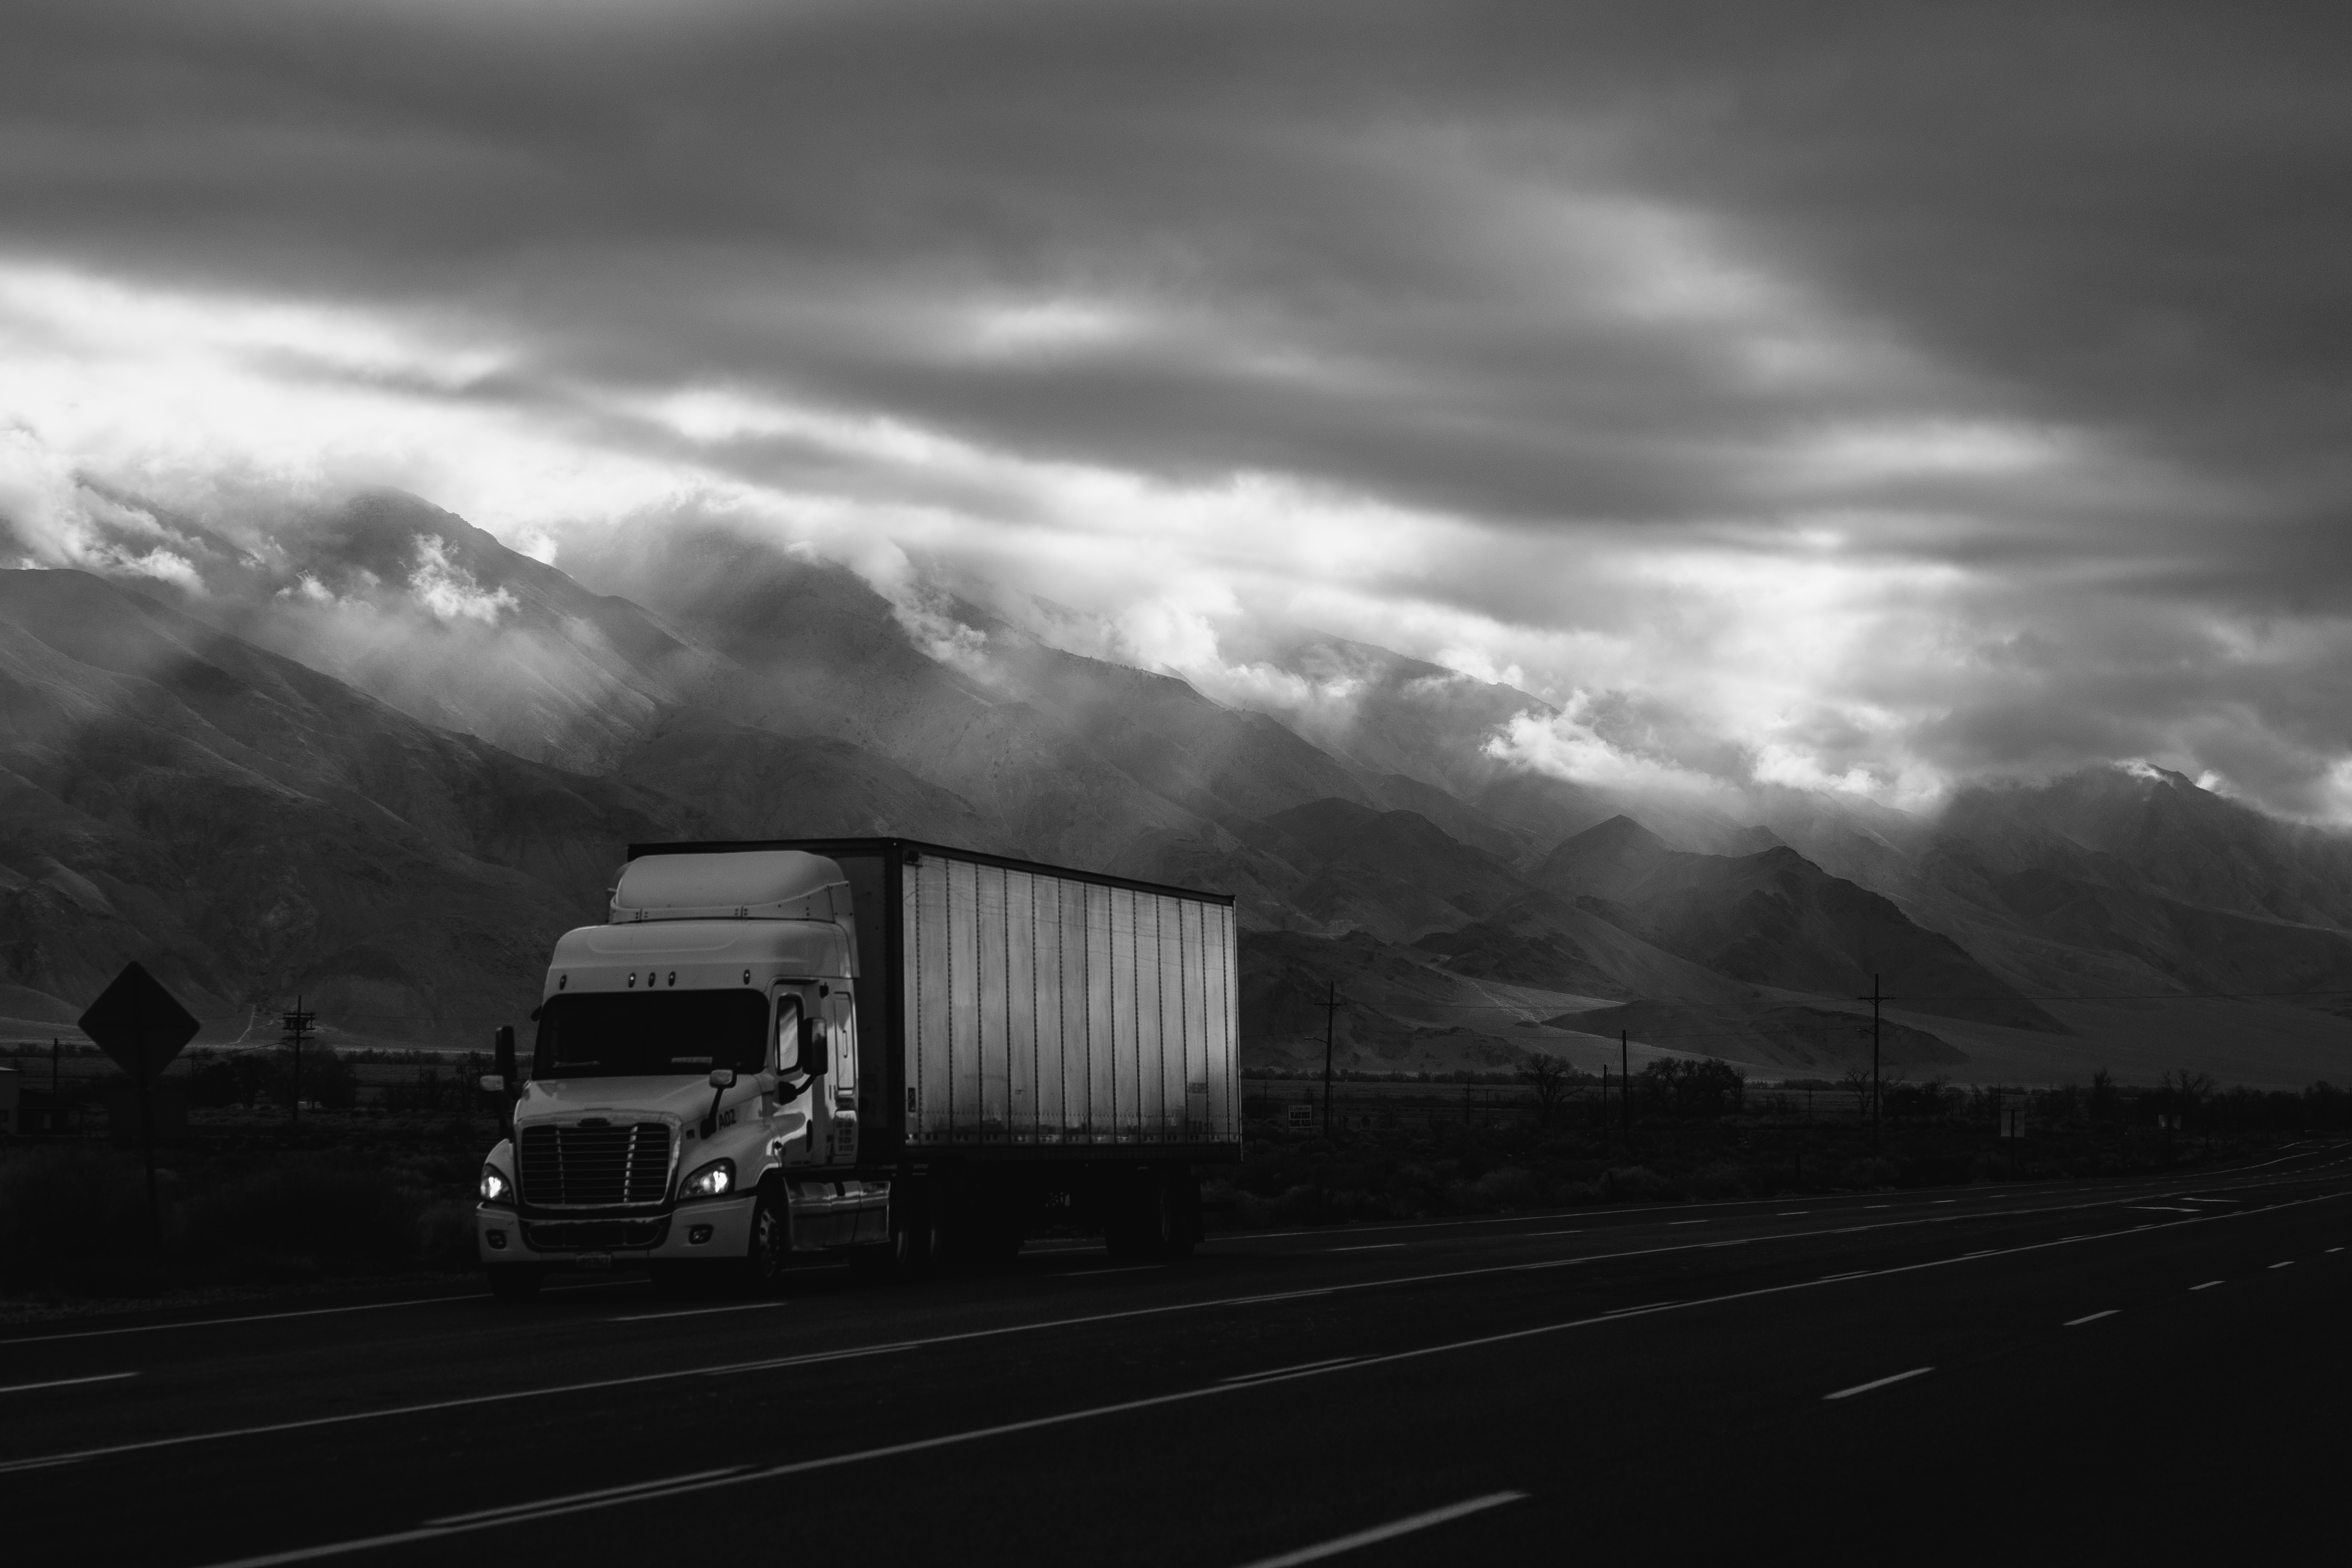
mountain, cloud, black and white, sky, track, road, cloudy, highway, dark, transport, truck, vehicle, weather, darkness, monochrome, meteorological phenomenon, monochrome photography, atmospheric phenomenon